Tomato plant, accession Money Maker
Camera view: bottom (45 deg); turntable rotation: 150 degrees
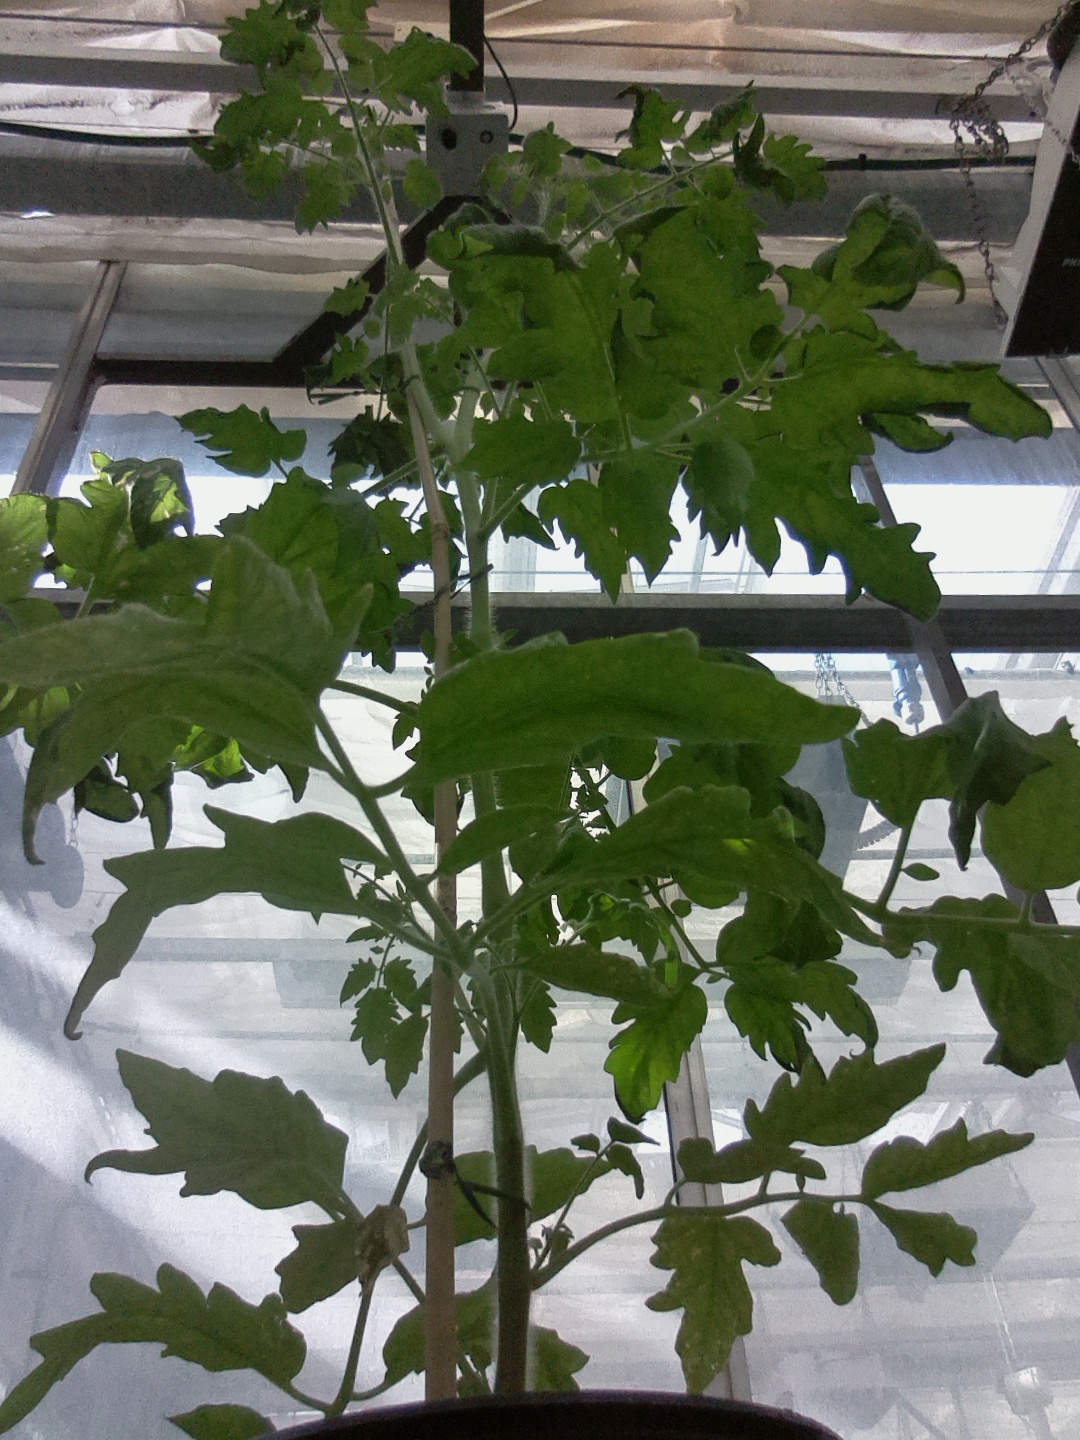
BBCH growth stage 64: 40%-50% of flowers open